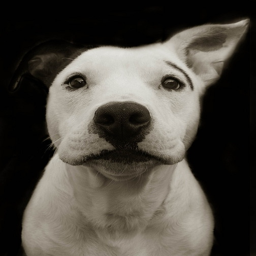
film character is on the cover .